History of women in Puerto Rico

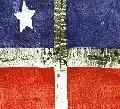
The first Puerto Rican Flag, the Lares revolutionary flag of 1868, knitted by Mariana Bracetti

Puerto Rican women also expressed themselves against the political injustices practiced in the island against the people of Puerto Rico by the Spanish Crown. The critical state of the economy, together with the growing repression imposed by the Spaniards, served as catalysts for rebellion. Submission and dependence were key ingredients in the colonial formula. In order to guarantee colonial order, it was made sure that women obeyed the laws of the church and the state. Elite women were not allowed to actively participate in politics under colonial rule.